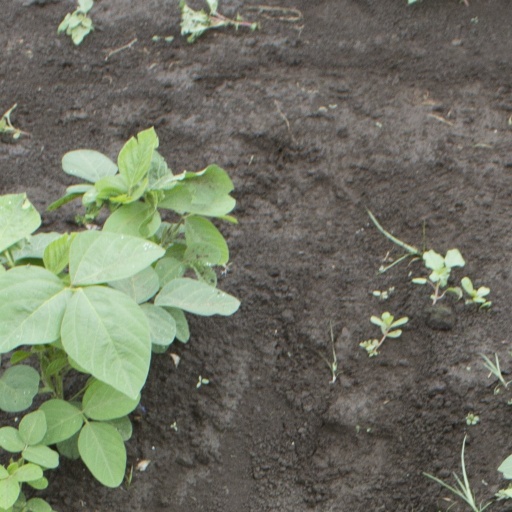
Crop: soybean